Lutino rosy-faced lovebird mutation

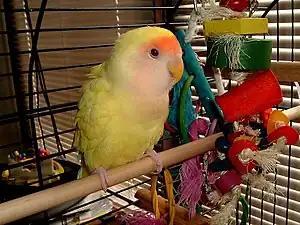
Lutino lovebird in cage

The lutino peach-faced love bird ("Agapornis roseicollis") is one of the most popular mutations of rosy-faced lovebird. It is closely followed by the Dutch blue lovebird in popularity.